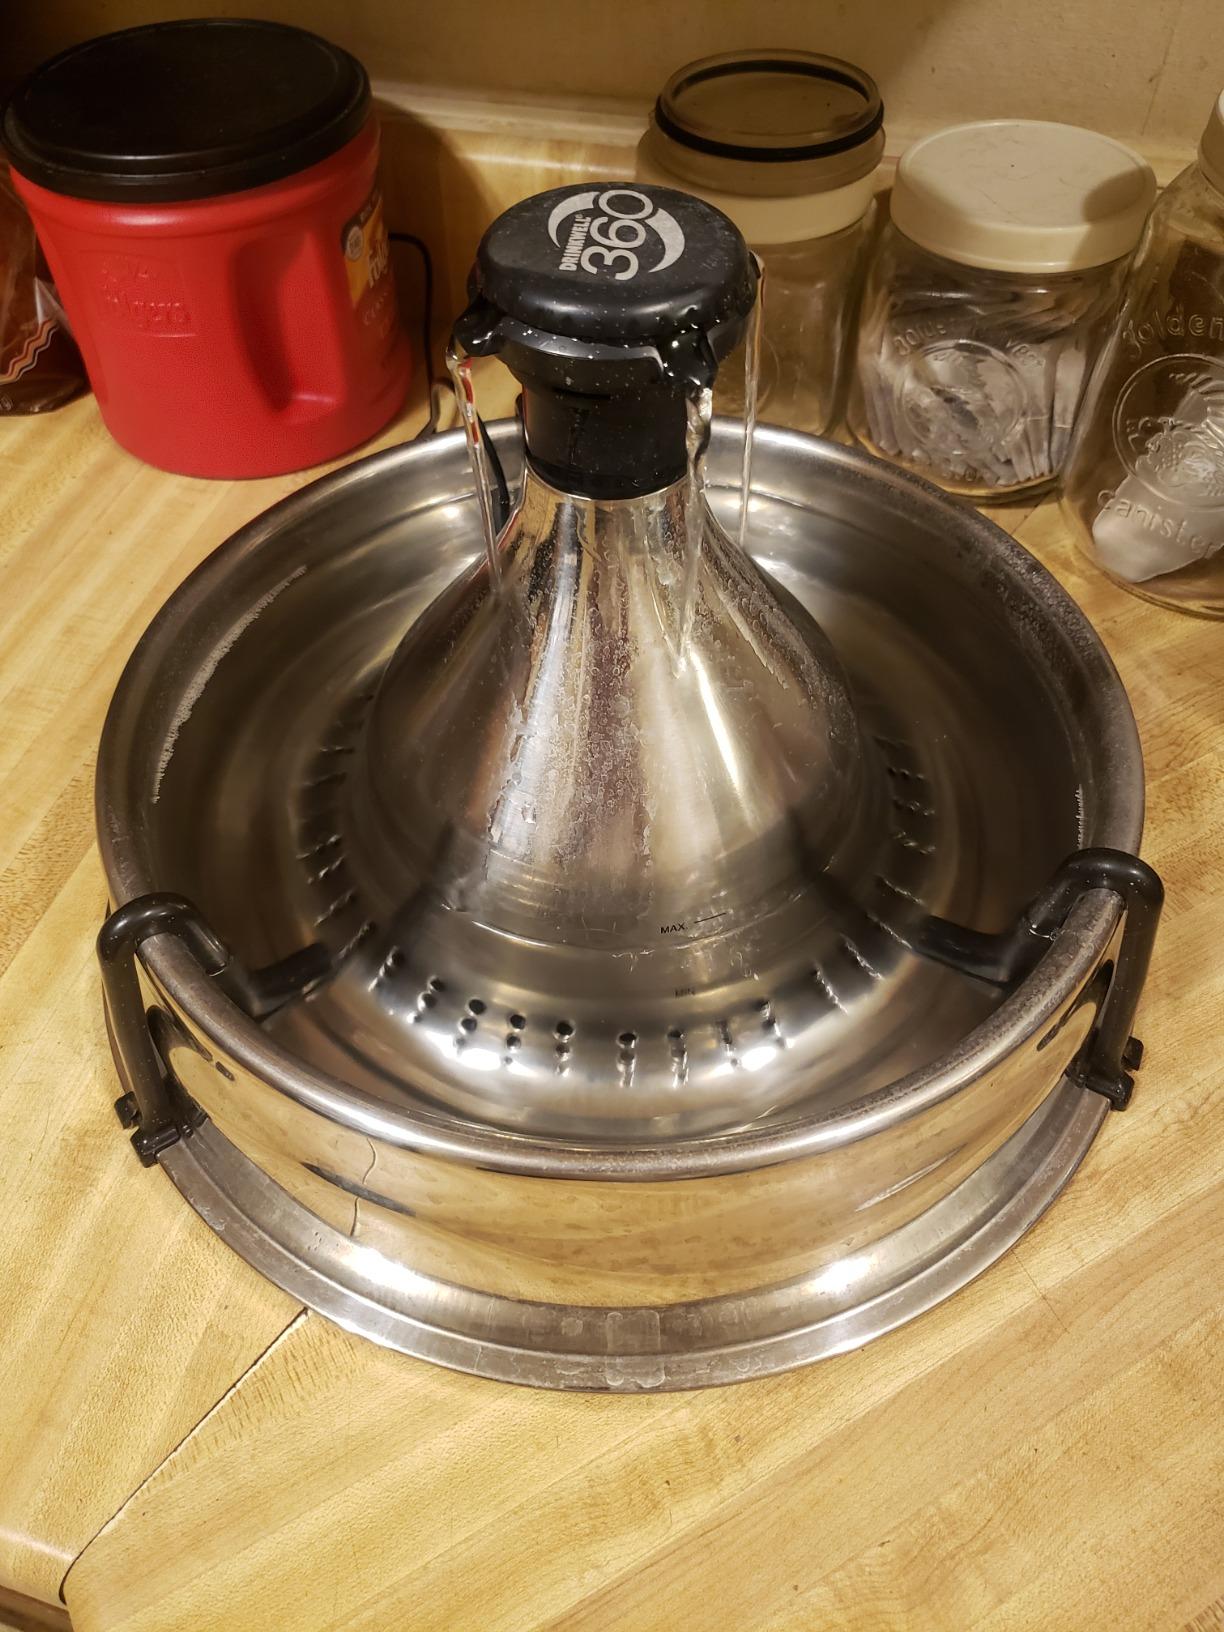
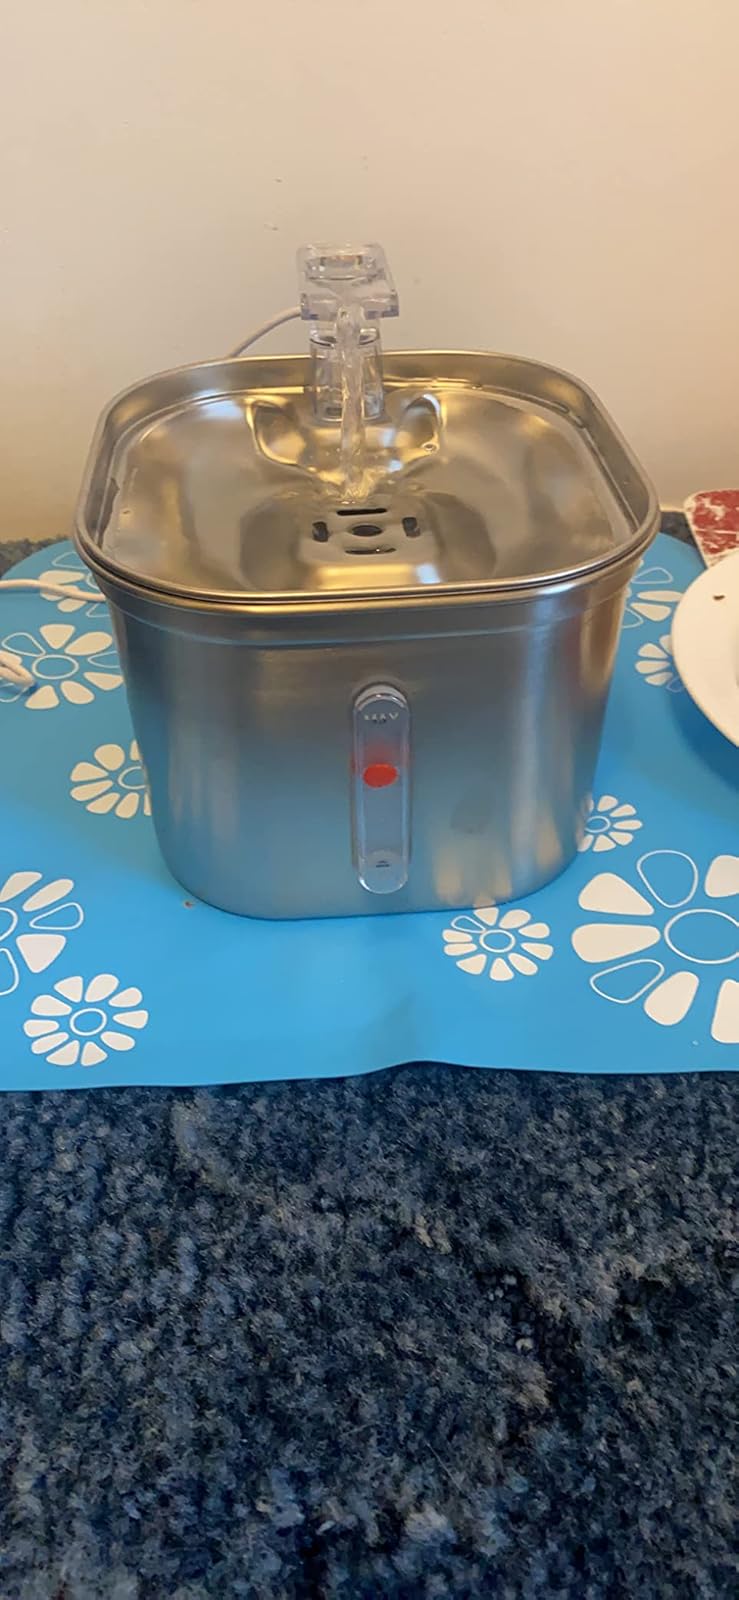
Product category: items_bowl
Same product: no